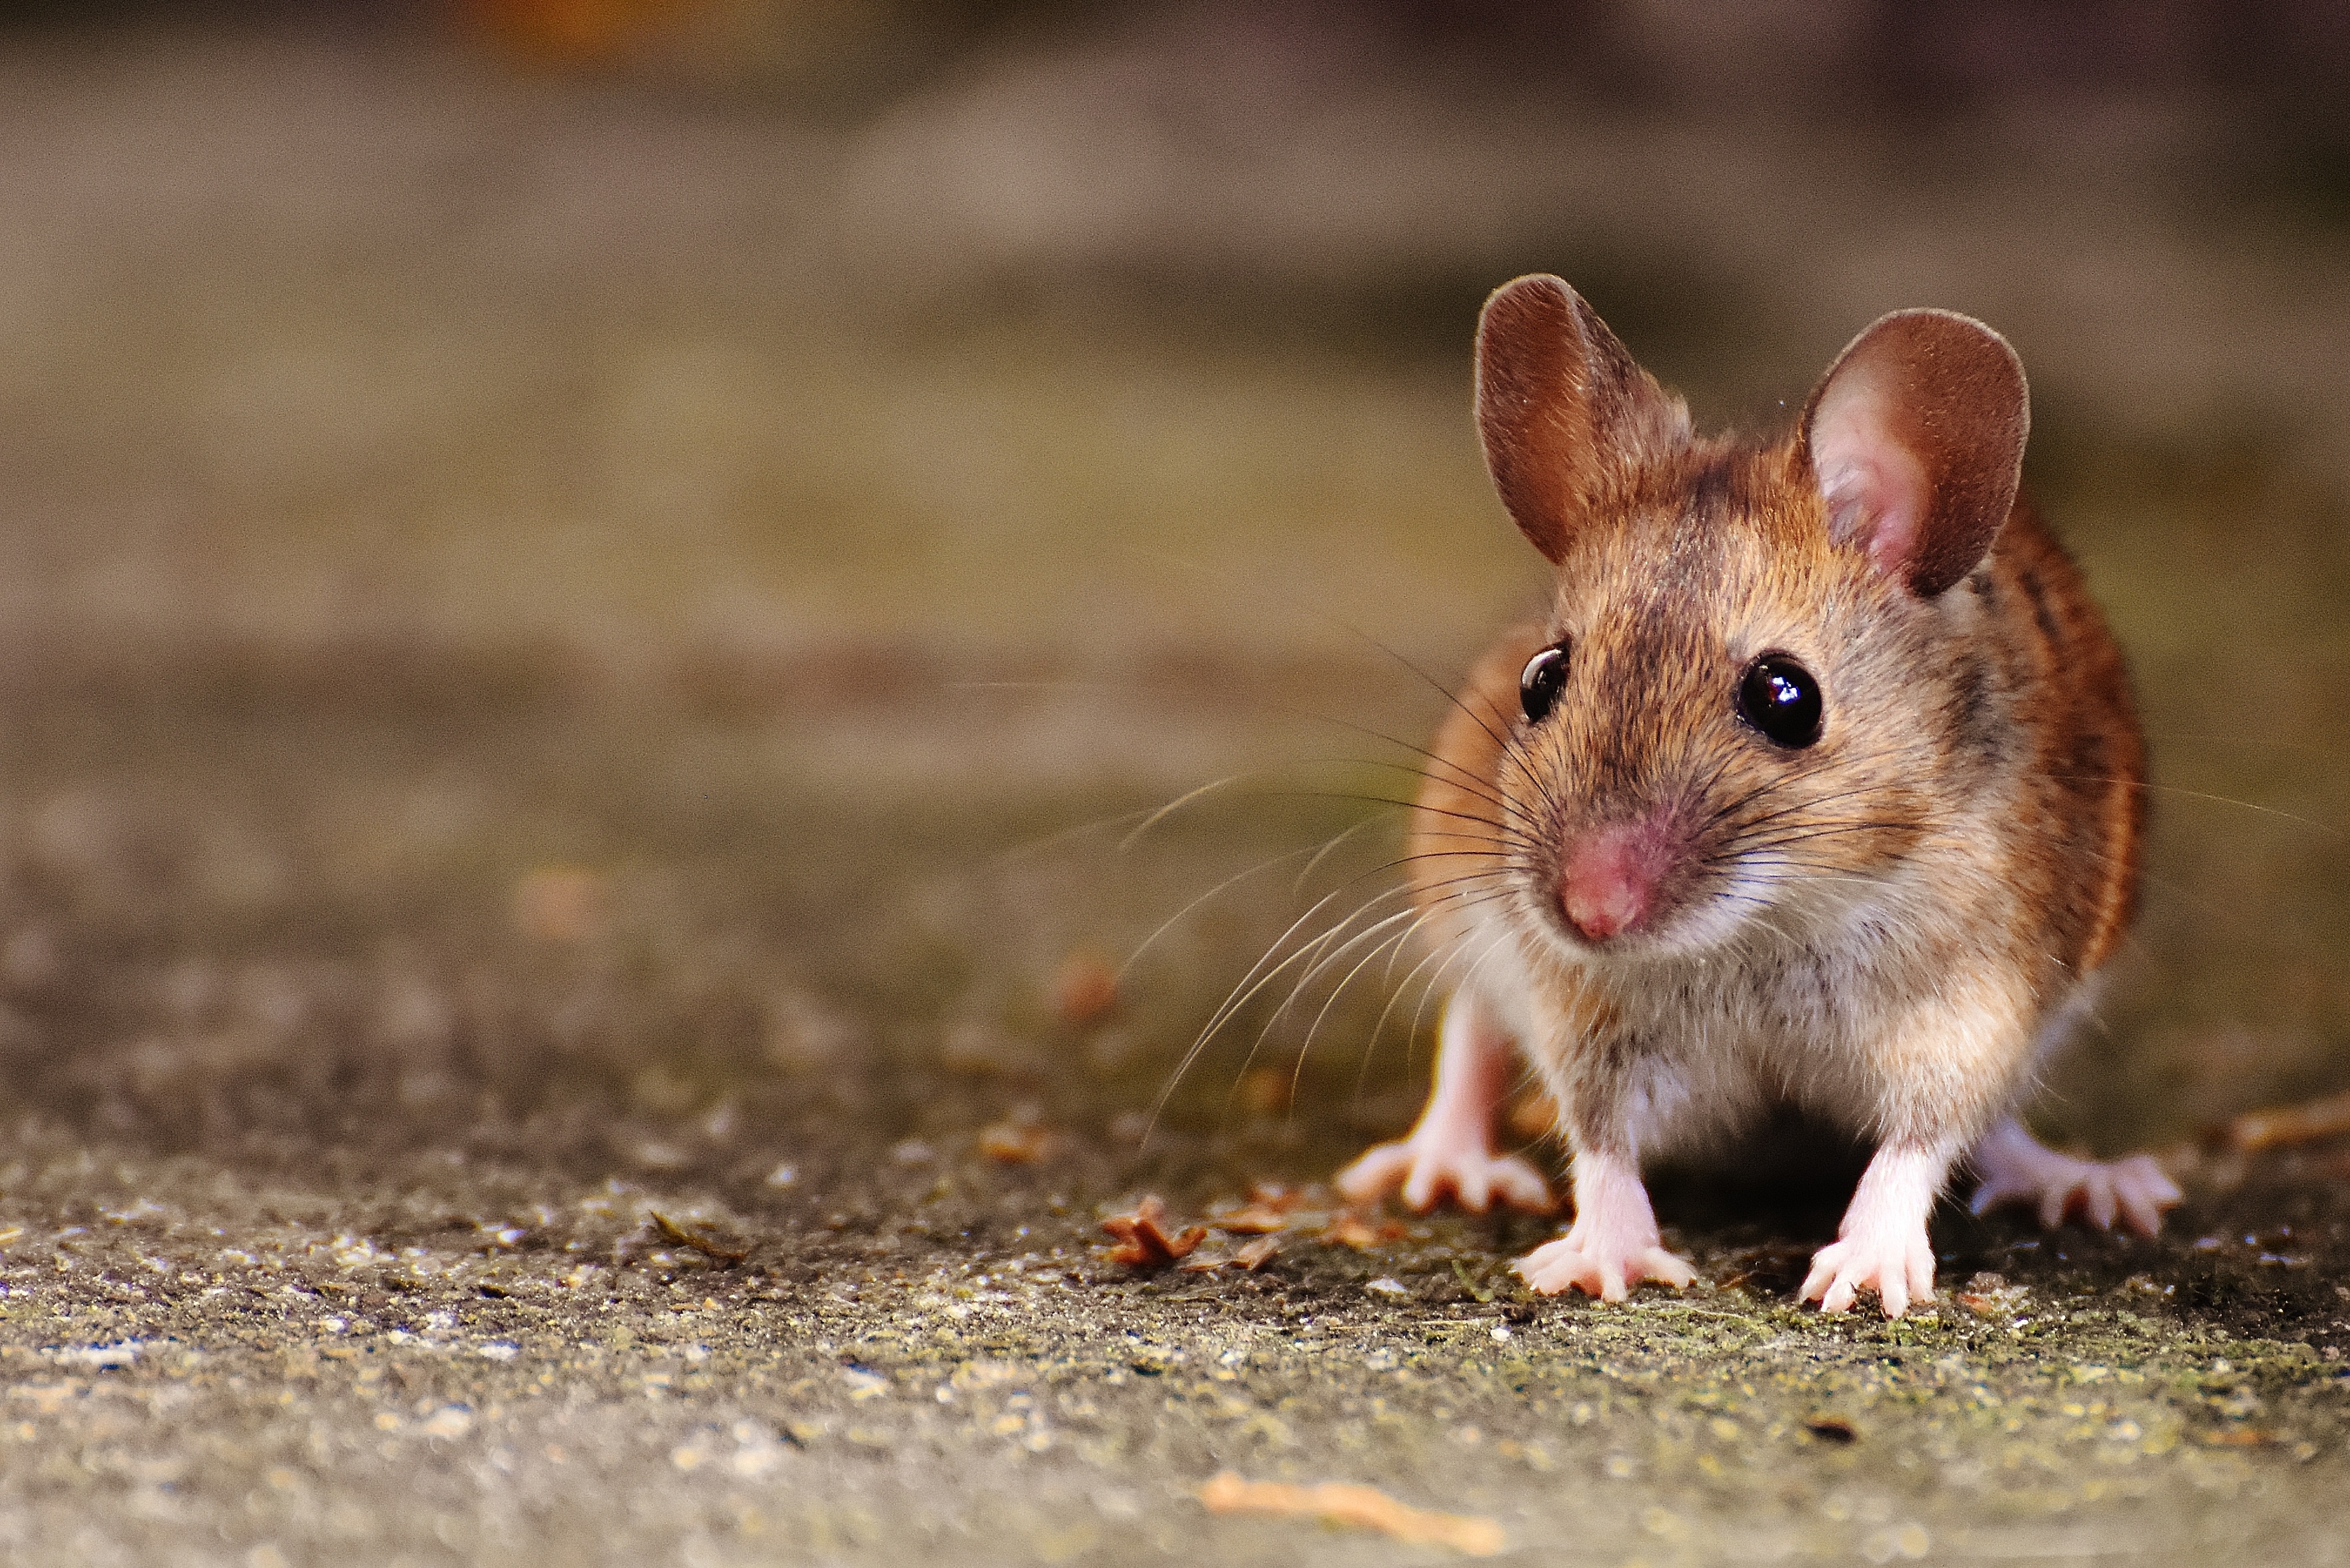
nature, sweet, mouse, animal, cute, wildlife, fur, small, brown, mammal, squirrel, rodent, fauna, rat, whiskers, vertebrate, chipmunk, funny, nager, mice, button eyes, wood mouse, apodemus sylvaticus, gerbil, muroidea, muridae